Sewage treatment

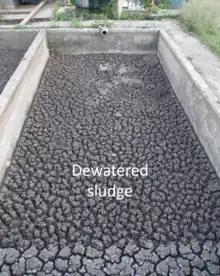
Sludge drying beds for sewage sludge treatment at a small treatment plant at the Center for Research and Training in Sanitation, Belo Horizonte, Brazil

Increasingly, people use treated or even untreated sewage for irrigation to produce crops. Cities provide lucrative markets for fresh produce, so are attractive to farmers. Because agriculture has to compete for increasingly scarce water resources with industry and municipal users, there is often no alternative for farmers but to use water polluted with sewage directly to water their crops. There can be significant health hazards related to using water loaded with pathogens in this way. The World Health Organization developed guidelines for safe use of wastewater in 2006. They advocate a 'multiple-barrier' approach to wastewater use, where farmers are encouraged to adopt various risk-reducing behaviors. These include ceasing irrigation a few days before harvesting to allow pathogens to die off in the sunlight, applying water carefully so it does not contaminate leaves likely to be eaten raw, cleaning vegetables with disinfectant or allowing fecal sludge used in farming to dry before being used as a human manure.